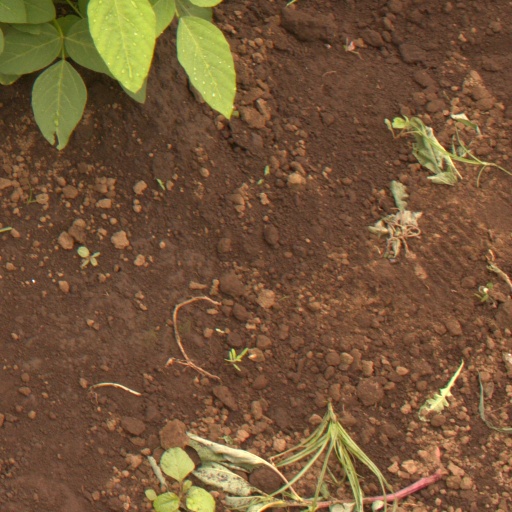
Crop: soybean